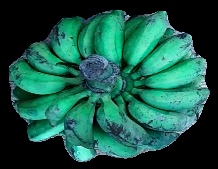
Variety: rasbale
Grade: grade3